TurkStream

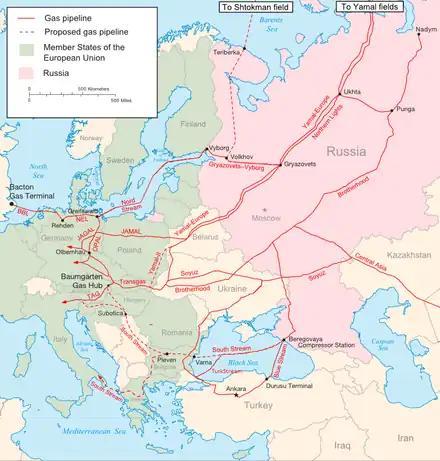
The TurkStream and Blue Stream pipelines connect Russia and Turkey under the Black Sea

TurkStream begins at the Russkaya compressor station near Anapa. It runs approximately offshore, of which approximately is located in the Russian maritime zones and approximately is located in the Turkish waters. The landing point in Turkey is Kıyıköy, a village in the district of Vize in Kırklareli Province at northwestern Turkey. From there, it continues from Kıyıköy to Malkoçlar into Bulgaria at the Turkey–Bulgaria border.